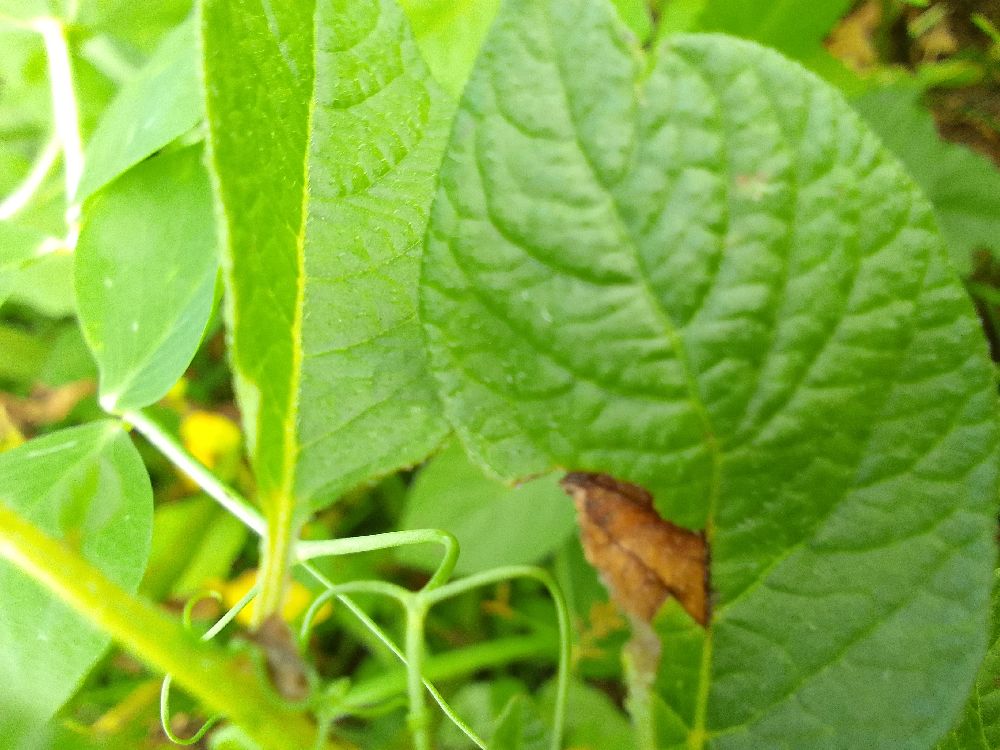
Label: Late blight